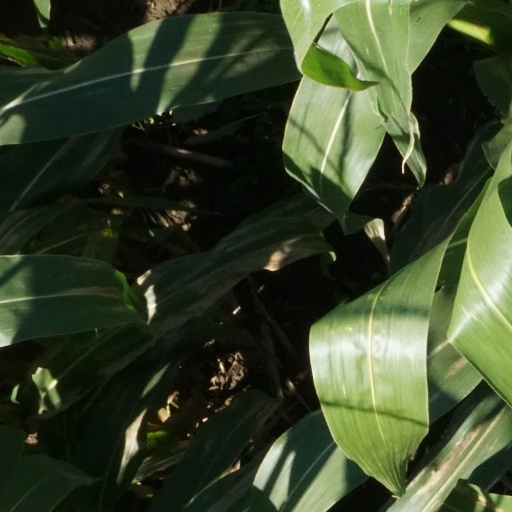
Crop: maize; corn